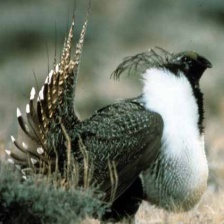
Species: GREATOR SAGE GROUSE
Scientific name: CENTROCERCUS UROPHASIANUS
ImageNet parent category: black_grouse